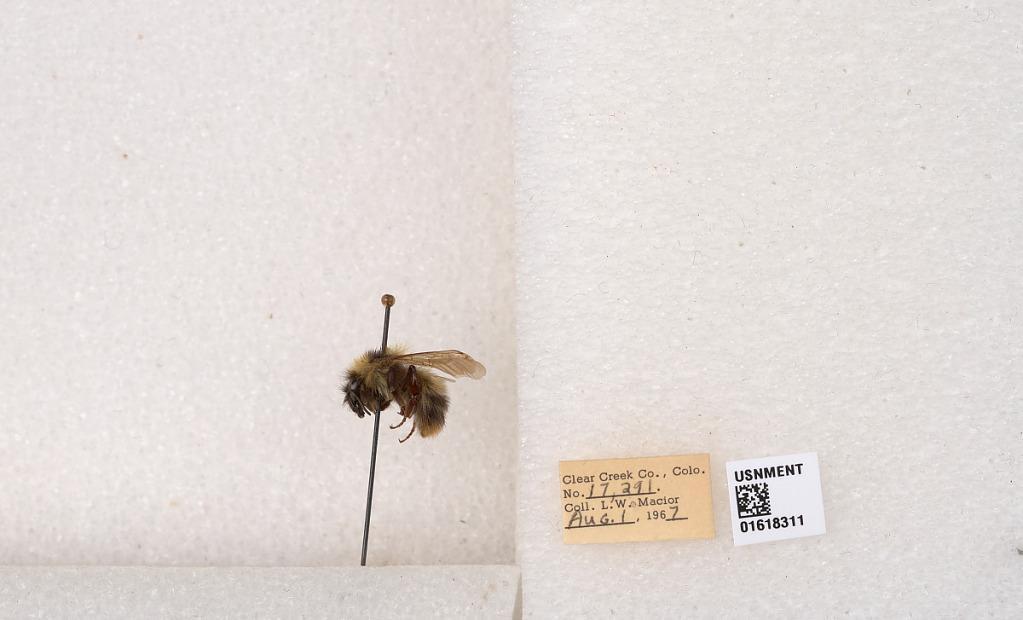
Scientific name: Bombus kirbyellus
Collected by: L. Macior
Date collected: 1967-8-1
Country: United States
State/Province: Colorado
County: Clear Creek
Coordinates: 39.6891, -105.644